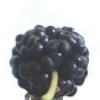
Label: Mulberry 1